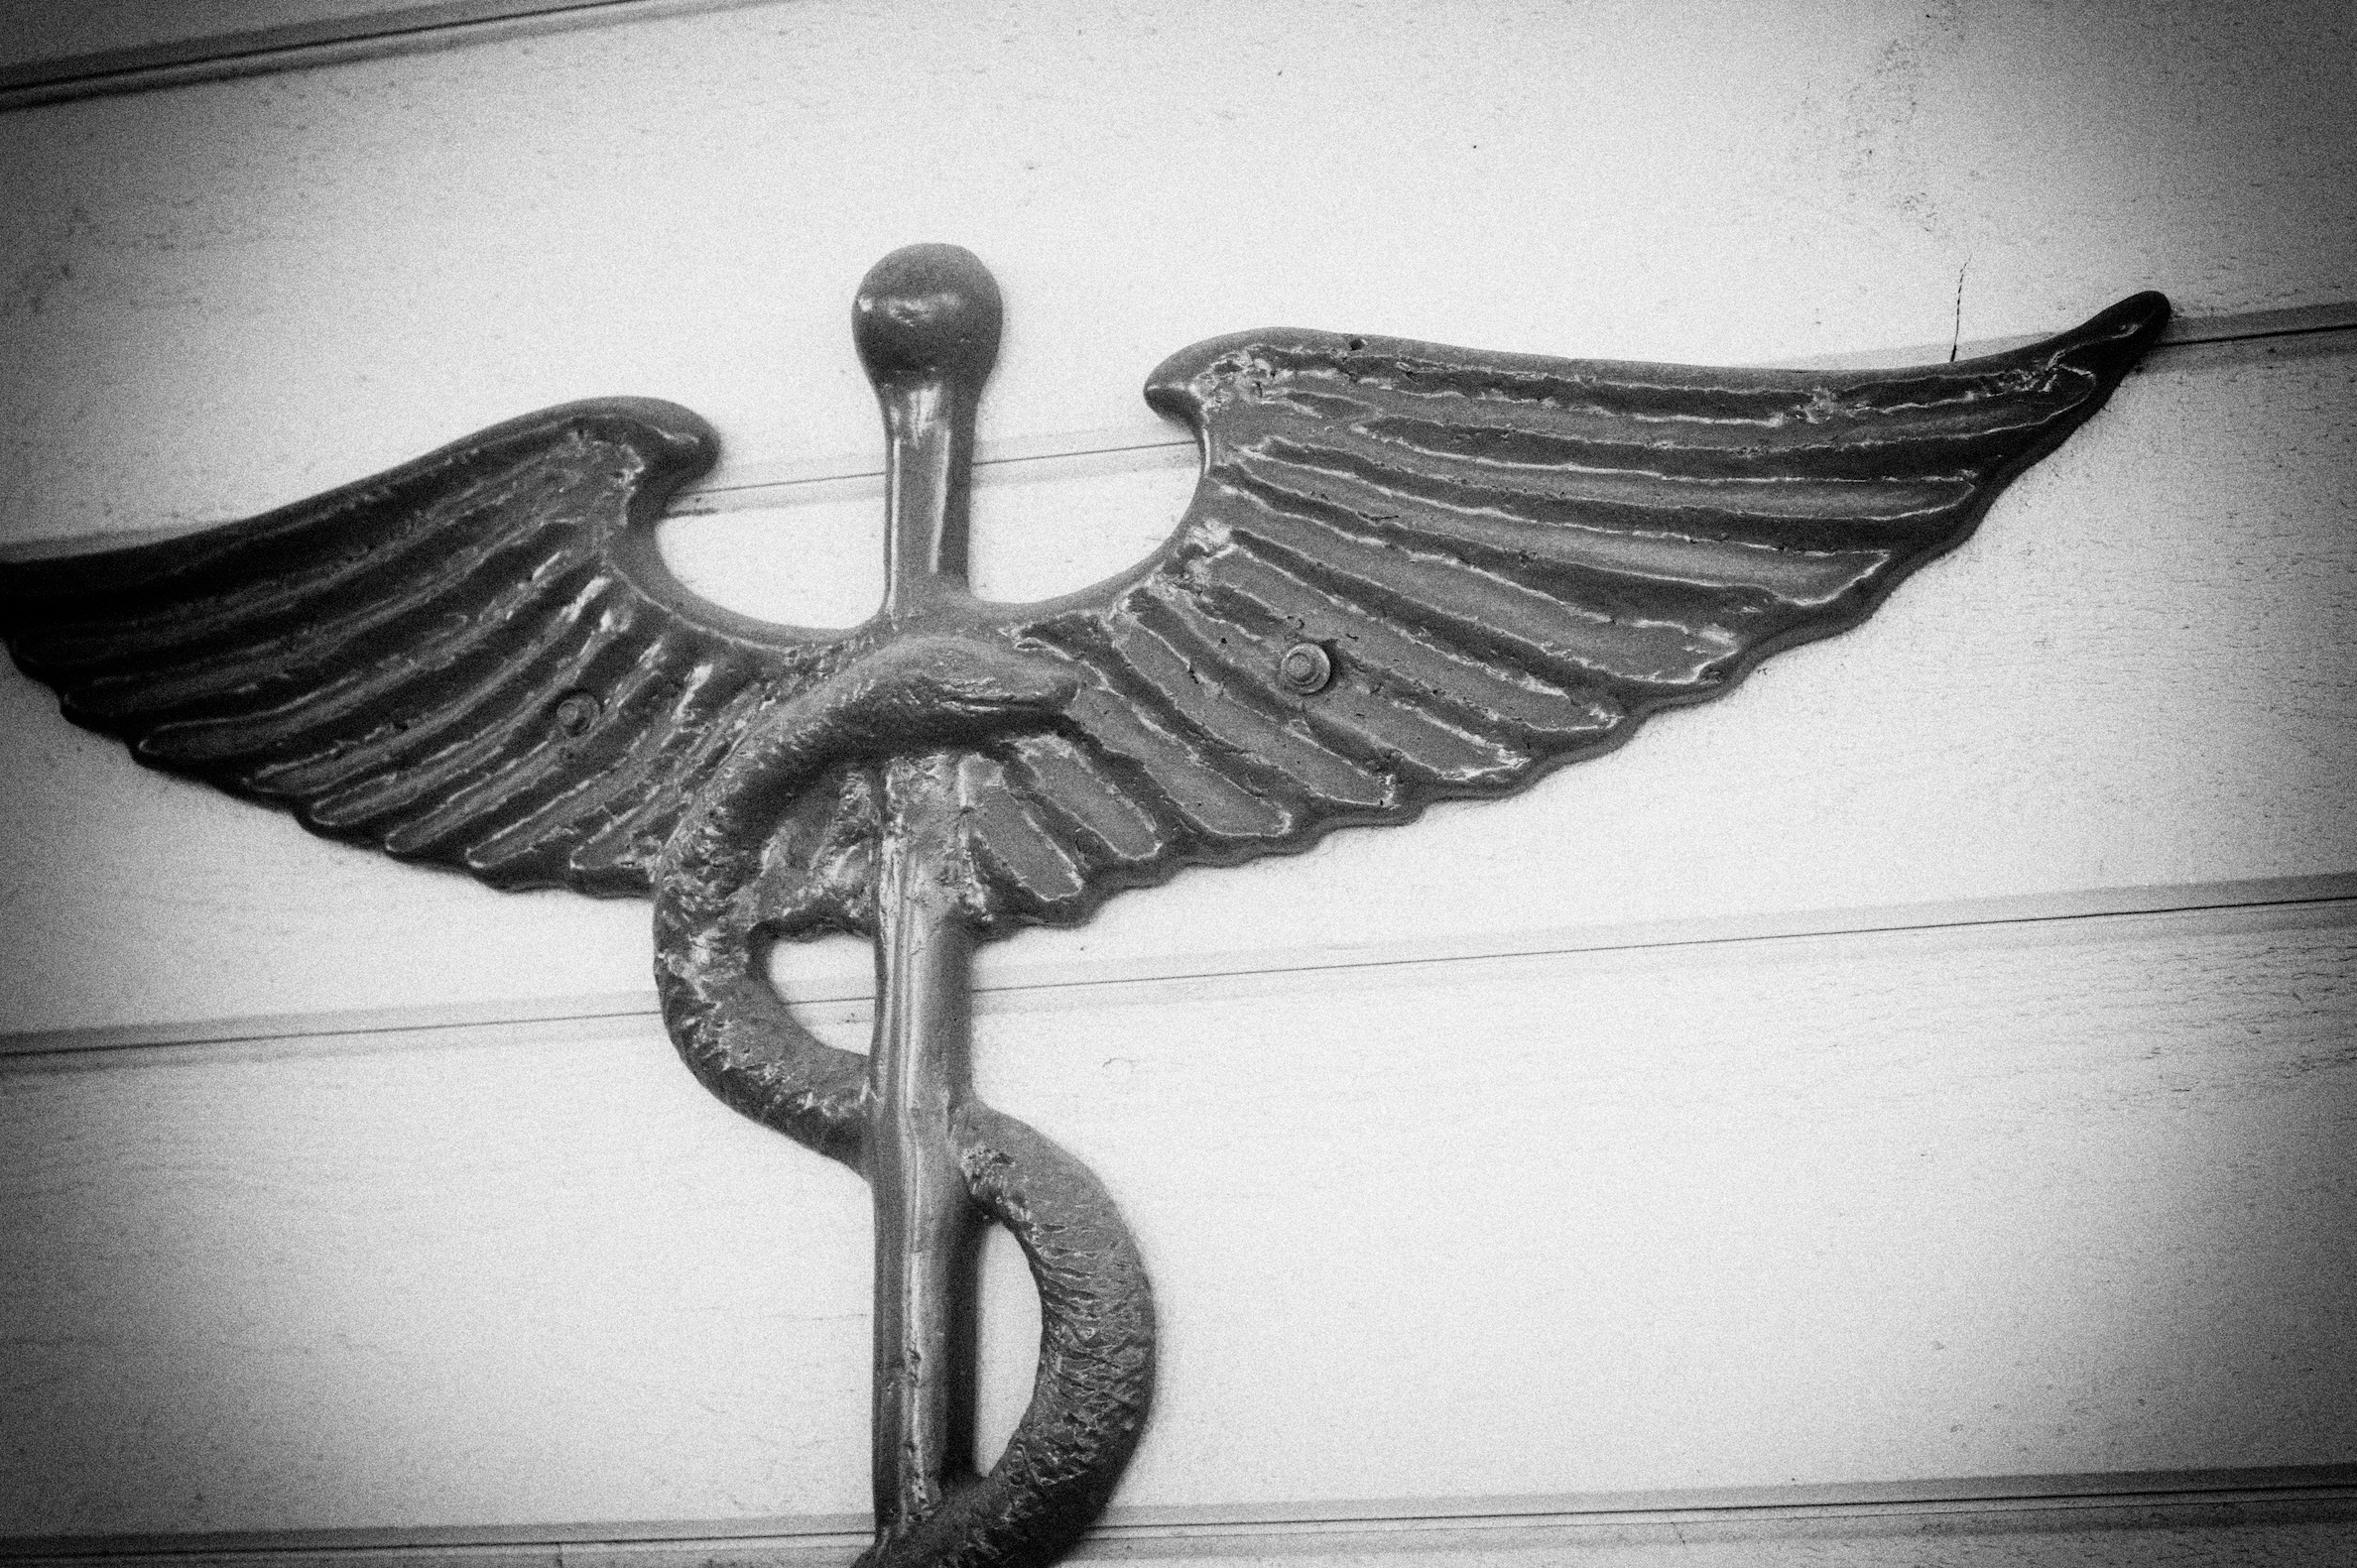
wing, black and white, white, photography, statue, black, monochrome, human body, sculpture, art, sketch, drawing, symmetry, 2009365, noticings, noticings id 4078934147, monochrome photography